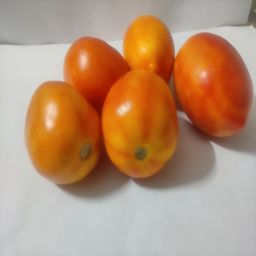
Crop: Tomato
Quality: Ripe